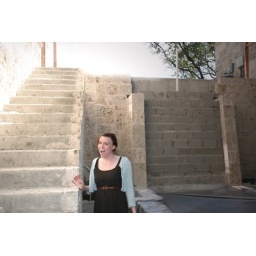
standing beside what will be the wall of water